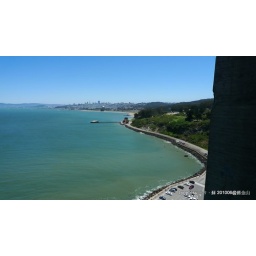
We bike over the coast line......